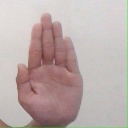
अक्षर: ध